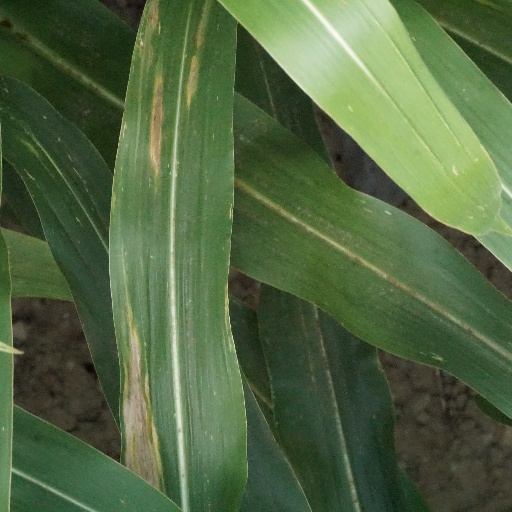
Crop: maize; corn